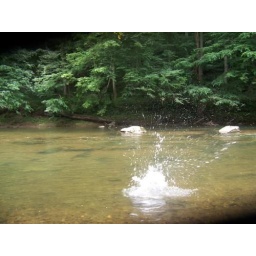
rock in water